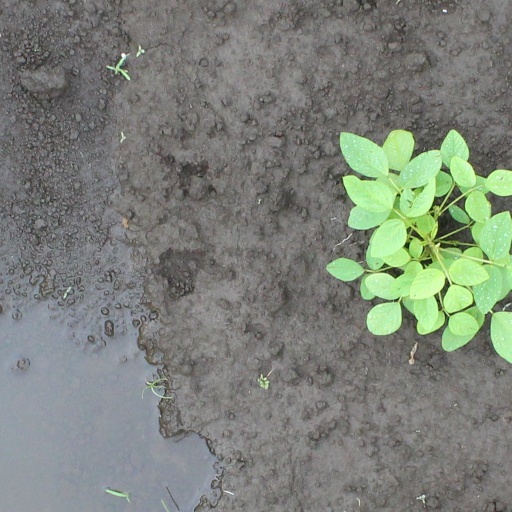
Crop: soybean